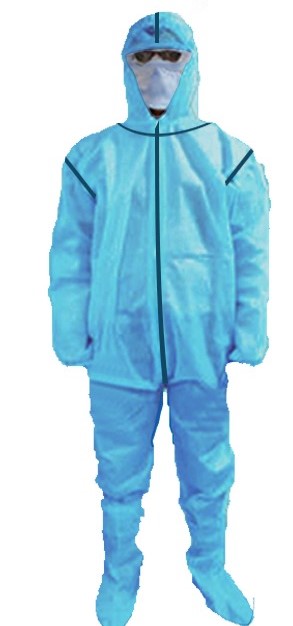
Objects detected:
Mask
Coverall